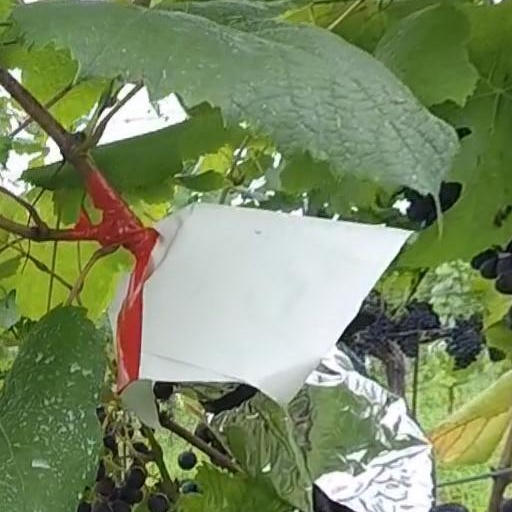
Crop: grape